BLG Logistics

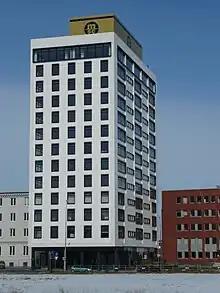
Port high-rise structure (photo from 2010)

From mid-1953, BLG was also directing operations in the Ports of Bremerhaven. This involved the Kaiserhafen, Columbuskaje, the Neuer Hafen and the Verbindungshafen. The Nordhafen was added later. In 1959, the municipality of Bremen and BLG concluded an operating agreement, which provided that the city maintain the majority of shares. In 1961, the company moved into the newly built port high-rise structure at the head of the Überseehafen. Two years later, the City of Bremen and BLG signed a contractual agreement that allowed the company to assume third-party loans in the capital market for additional projects. This is how it financed the significant expenditures for the building and operation of the Neustädter Hafen (operating from 1965/1966) as well as for the building and operation of the container terminals in Bremerhaven (construction from 1968; operation from 1971). Already in 1966, the first container vessel appeared in Europe, the "Fairland", and called on the Überseehafen. Since 1967, there was a temporary facility for RoRo vessels in this port; at the end of 1973, there was one available on a permanent basis in the Europahafen.